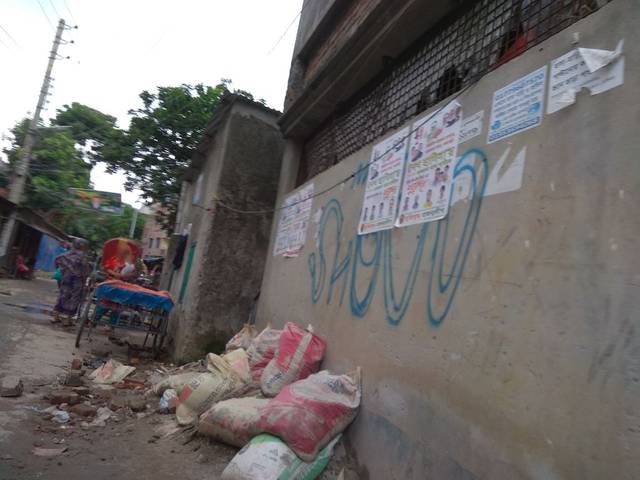
Region: Bangladesh
Coordinates: 23.793, 90.385